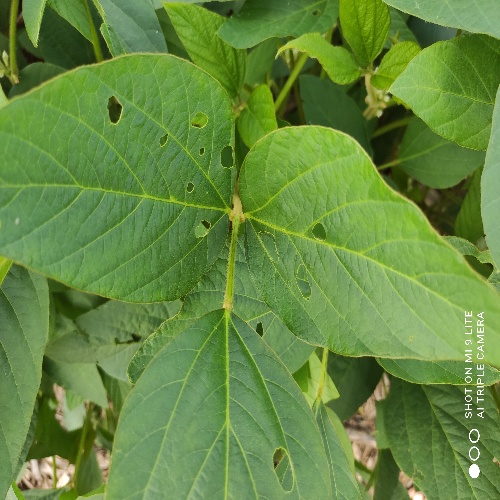
Label: Caterpillar